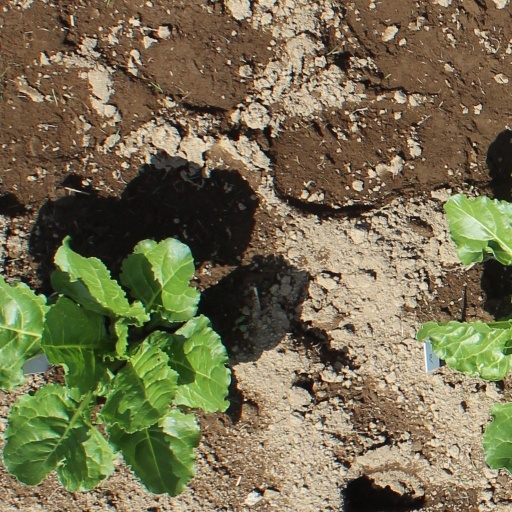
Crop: sugar beet